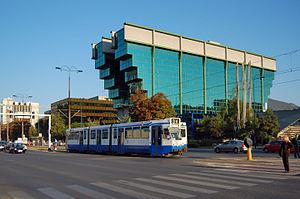
Elektroprivreda Bosne i Hercegovine, également connue sous le nom de Elektroprivreda BiH, est la plus importante entreprise du secteur de l'énergie en Bosnie-Herzégovine. Elle a son siège à Sarajevo.